Swellendam Commando

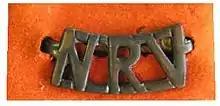
UDF era National Reserve of Volunteers shoulder tab

During this era, the unit was mainly used for area force protection, search and cordones as well as stock theft control assistance to the rural police.